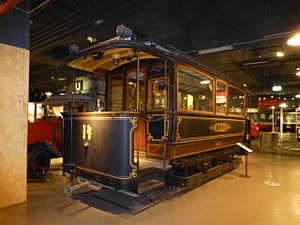
Spårvägsmuseet
Stockholms Södra Spårvägsaktiebolag nr. 14 fra 1901.
Spårvägsmuseet eller Stockholms Spårvägsmuseum er et museum i Stockholm, der viser udviklingen af områdets lokaltrafik fra de første hesteomnibusser og hestesporvogne i 1800-tallet og frem til vore dage. Museet har også til formål at bevare og fortælle om lokaltrafikken til søs, ligesom der også også fortælles om nutidens og fremtidens kollektive trafik i Stockholmsregionen. Museet ligger på Tegelviksgatan 22 i bydelen Södermalm og ejes af Stockholms läns landsting Trafikförvaltningen.